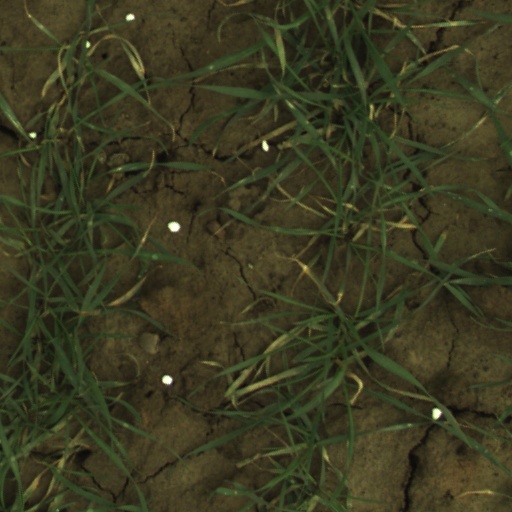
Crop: wheat